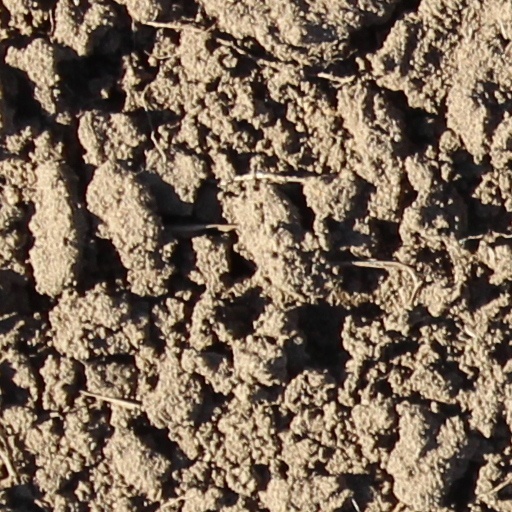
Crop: wheat